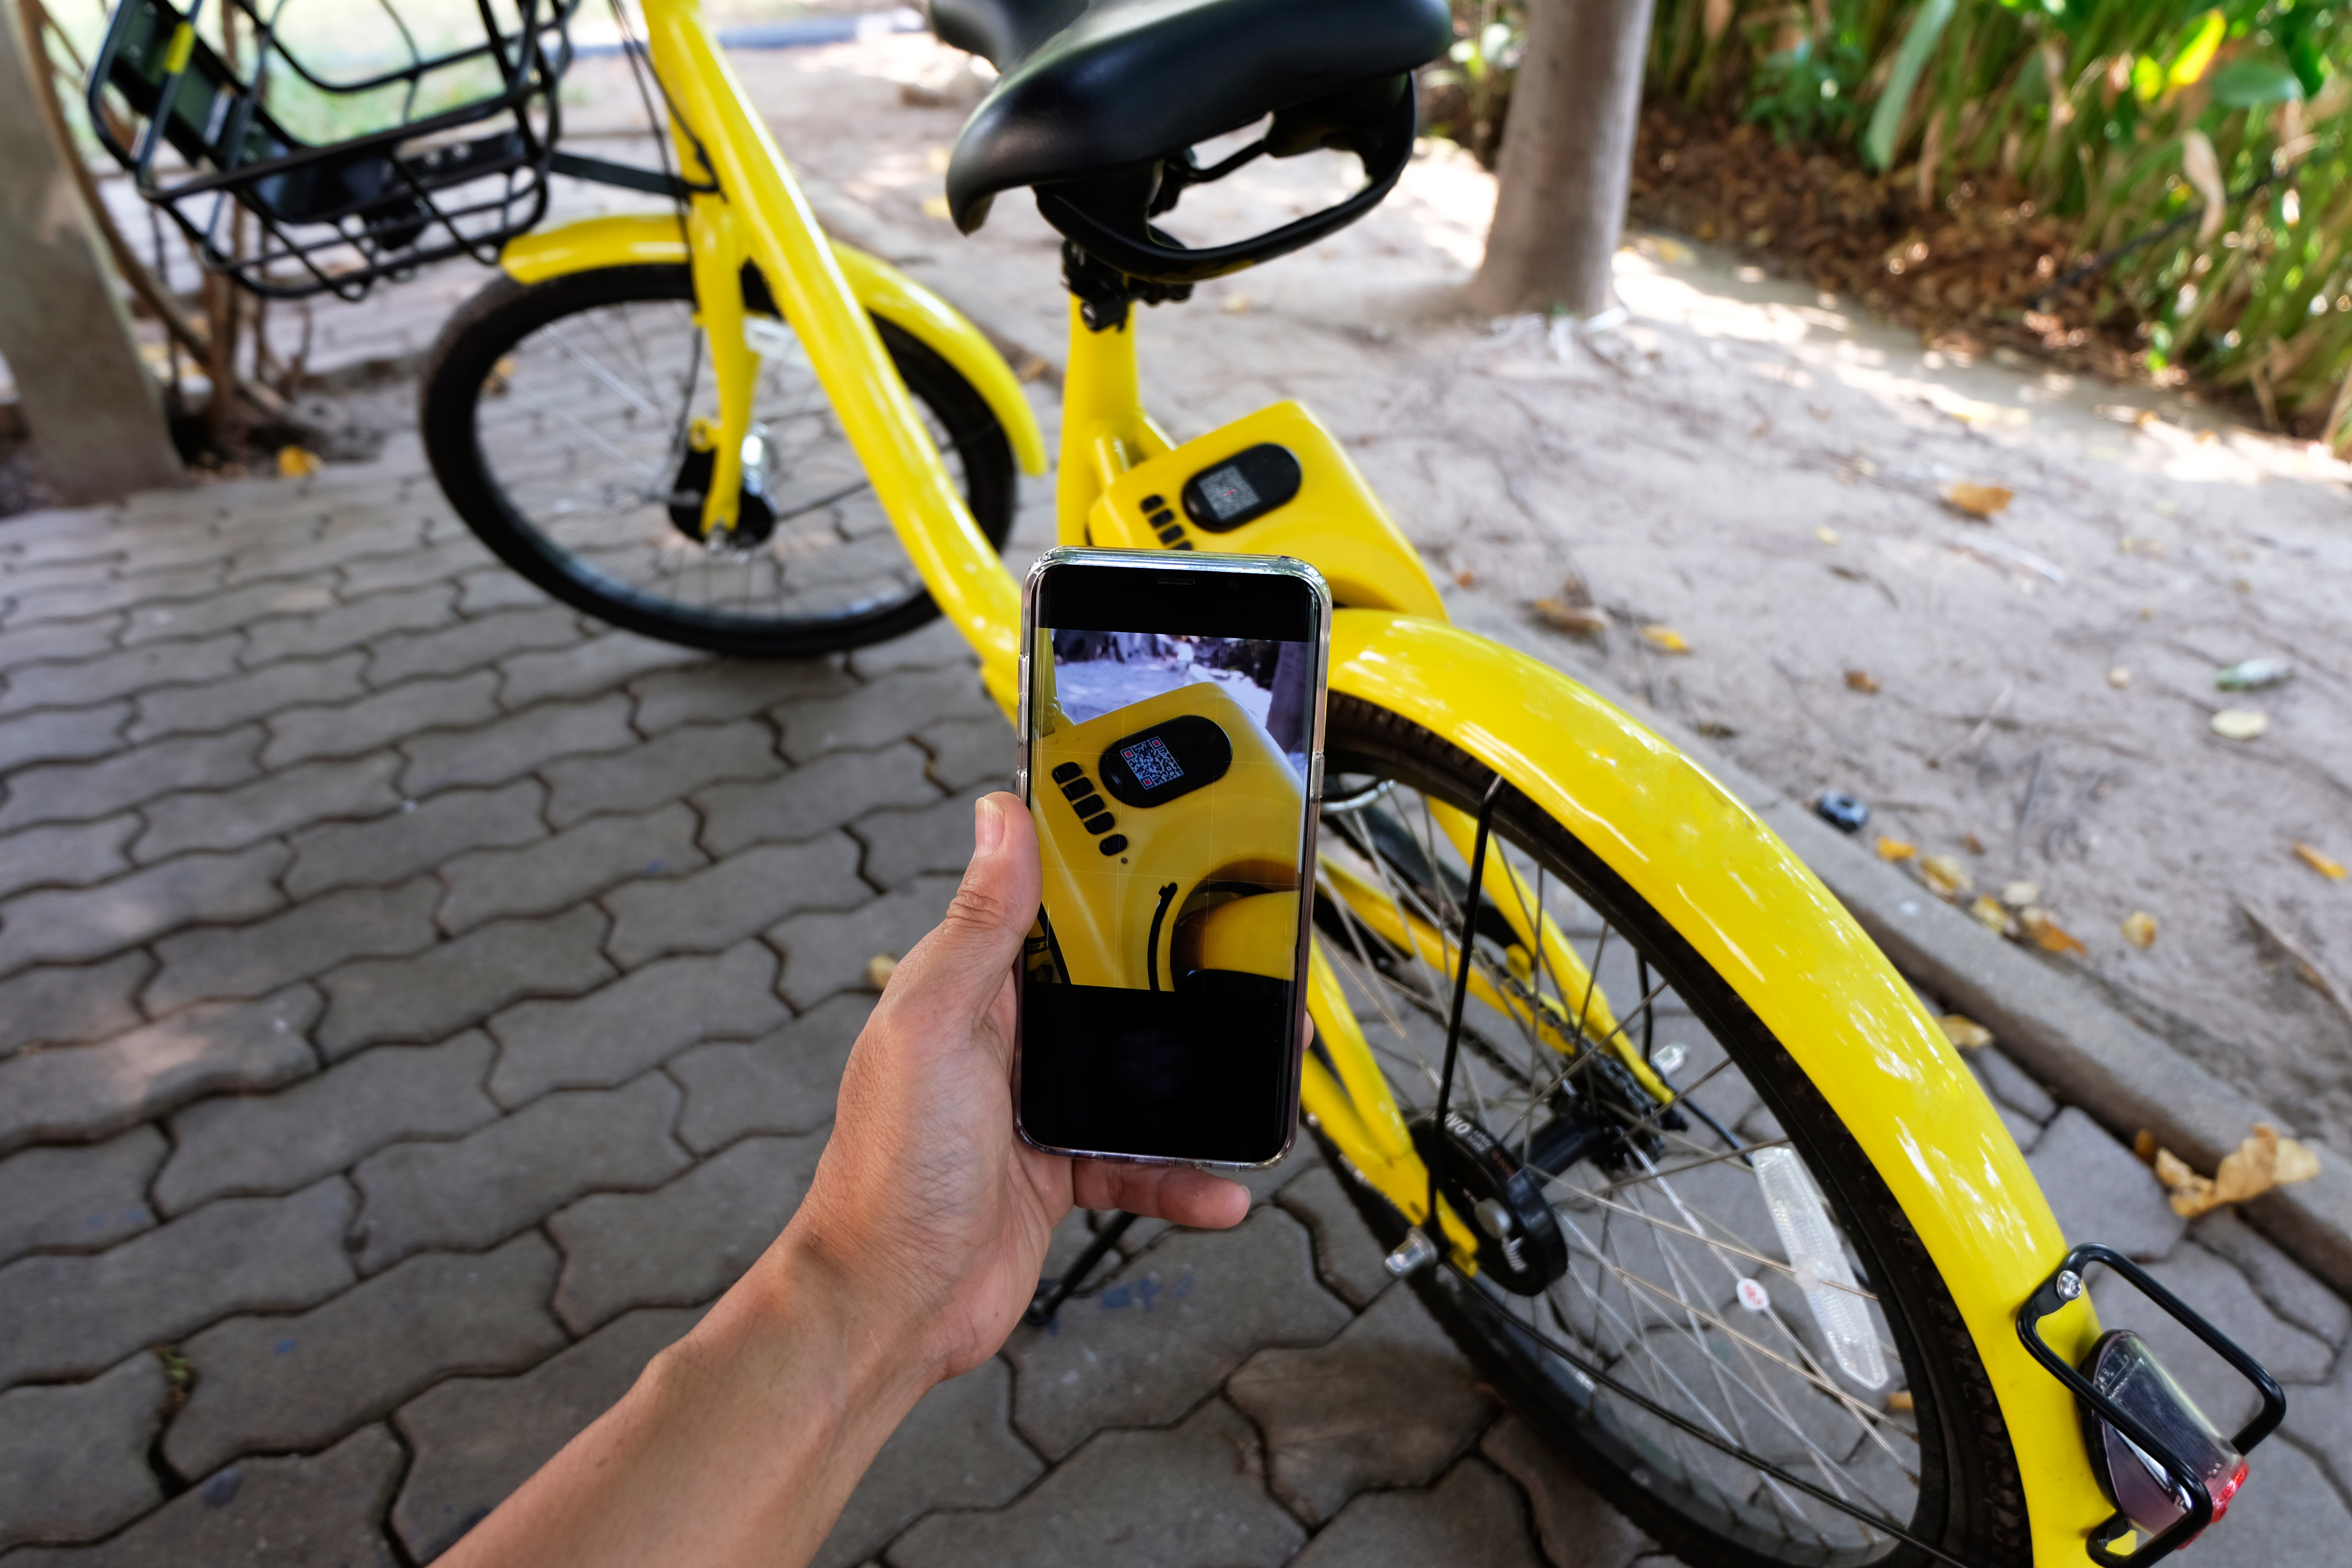
asia, asian, background, bicycle, bike, chengdu, china, chinese, city, cycle, day, editorial, fully, group, holiday, lifestyle, lined, lock, many, modern, outdoor, public, rent, rental, road, row, share, stand, station, street, system, tourism, transport, transportation, travel, urban, vehicle, wheel, world, yellow, equipment, healthy, hire, ride, sidewalk, sport, town, traffic